Grimmenturm

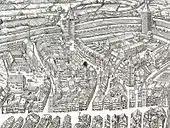
Neumarkt on the so-called Murerplan of 1576, Predigerkirche to the left.

The tower was probably built by the Zürich family "Bilgeri" (residential since 1256) between 1250 and 1280 AD as a residential tower. First mentioned in the year 1324 as a tower of the "Pilgrin" family, it was one of about 30 residential towers that existed in the European Middle Ages in Zürich. Even before 1300 housing was attached to the north-western side. Although the building was for decades used by the "Bilgeri" family as their home, it has not their name, as a building; also used as a residential tower, the so-called "Bilgeriturm" is located just 20 meters in the north. Grimmenturm's name was given by another member of the same family, Johann Bilgeri the younger and its nickname "Grimm" or "Grimme". Even the nickname "Grimm" (the same meaning in English and in German) was apparently so common that it even was mentioned in official documents, such as in a parchment from the year 1330